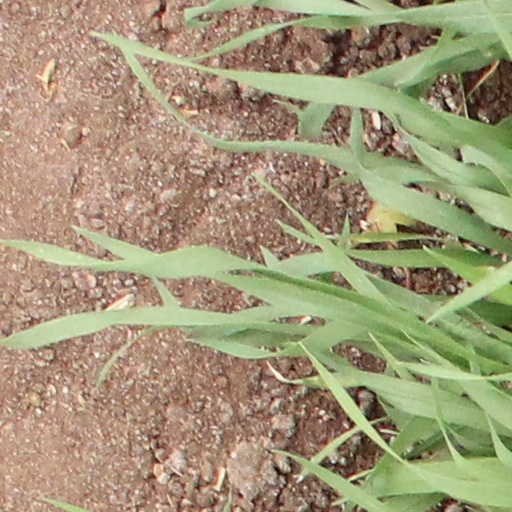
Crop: wheat